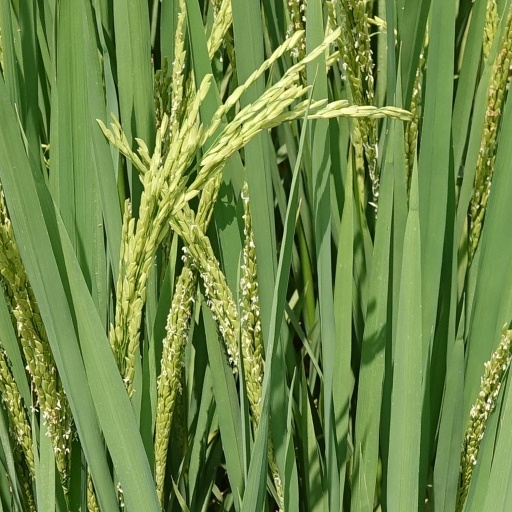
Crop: rice